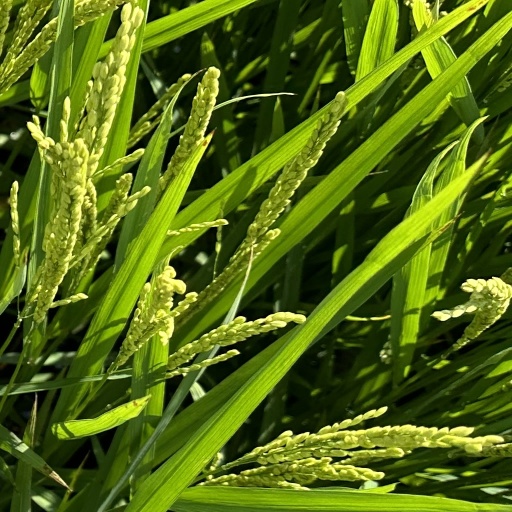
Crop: rice